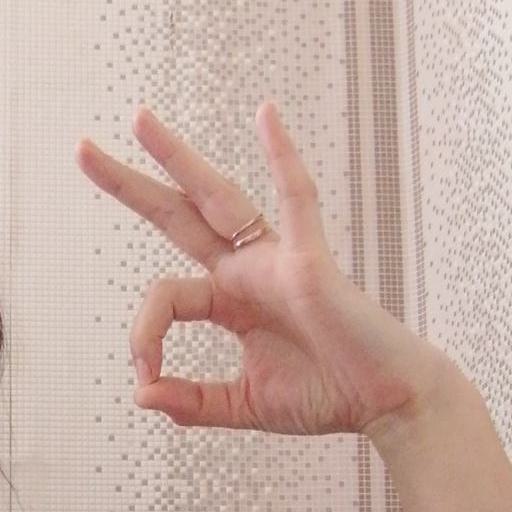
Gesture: ok